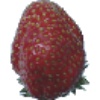
Label: Strawberry Wedge 1